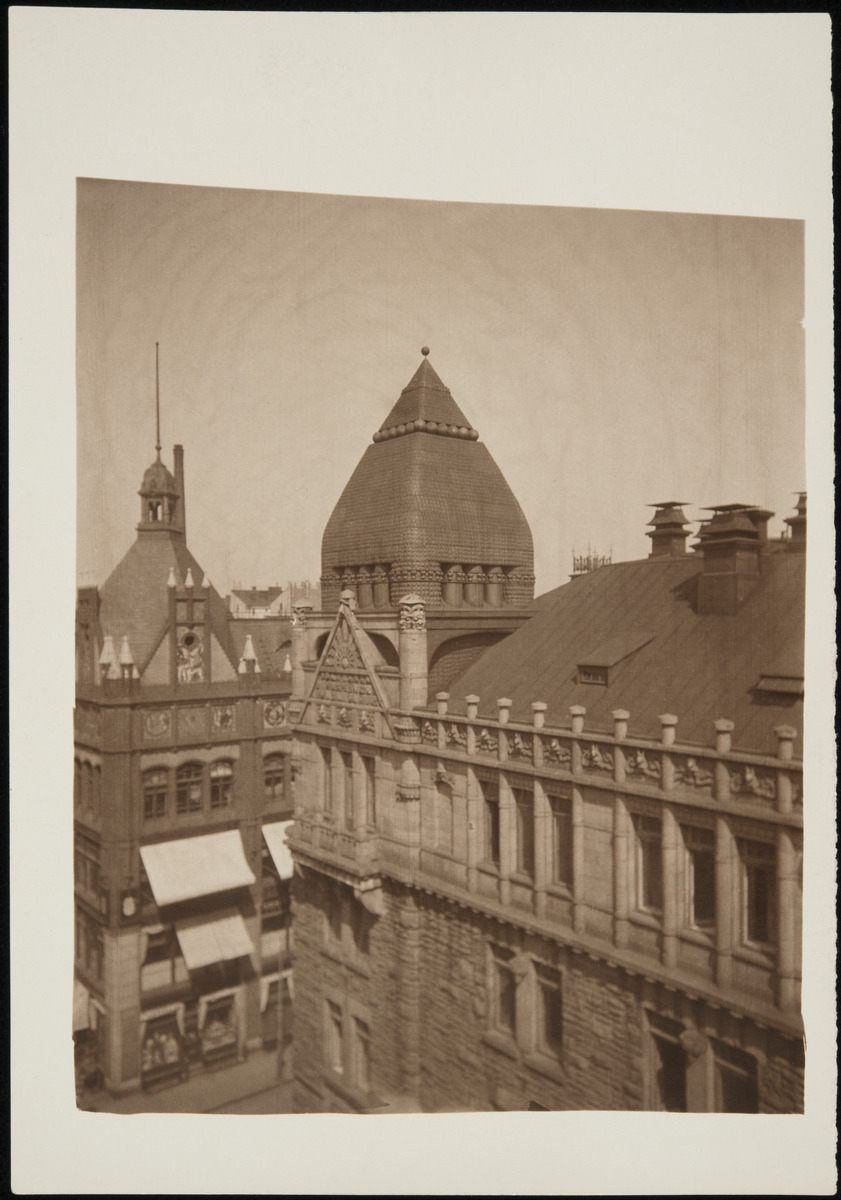
Mikonkatu 3 (Aleksanterinkatu 44) ja 5 (Aleksanterinkatu 13), näkymä kattojen tasalta
sisällön kuvaus: Mikonkatu 3 (Aleksanterinkatu 44) ja 5 (Aleksanterinkatu 13), näkymä kattojen tasalta. mustavalkoinen
Kuvaaja: Rosenbröijer, A.E., valokuvaaja
Ajankohta: kuvausaika 1901 n.
Paikka: Suomi, Uusimaa, Helsinki, Kluuvi Helsinki, Aleksanterinkatu 13, 44. Mikonkatu 3, 5
Aiheet: rakennukset kivirakennukset kerrostalot liikerakennukset, katot, arkkitehtuuri kansallisromantiikka jugend art nouveau